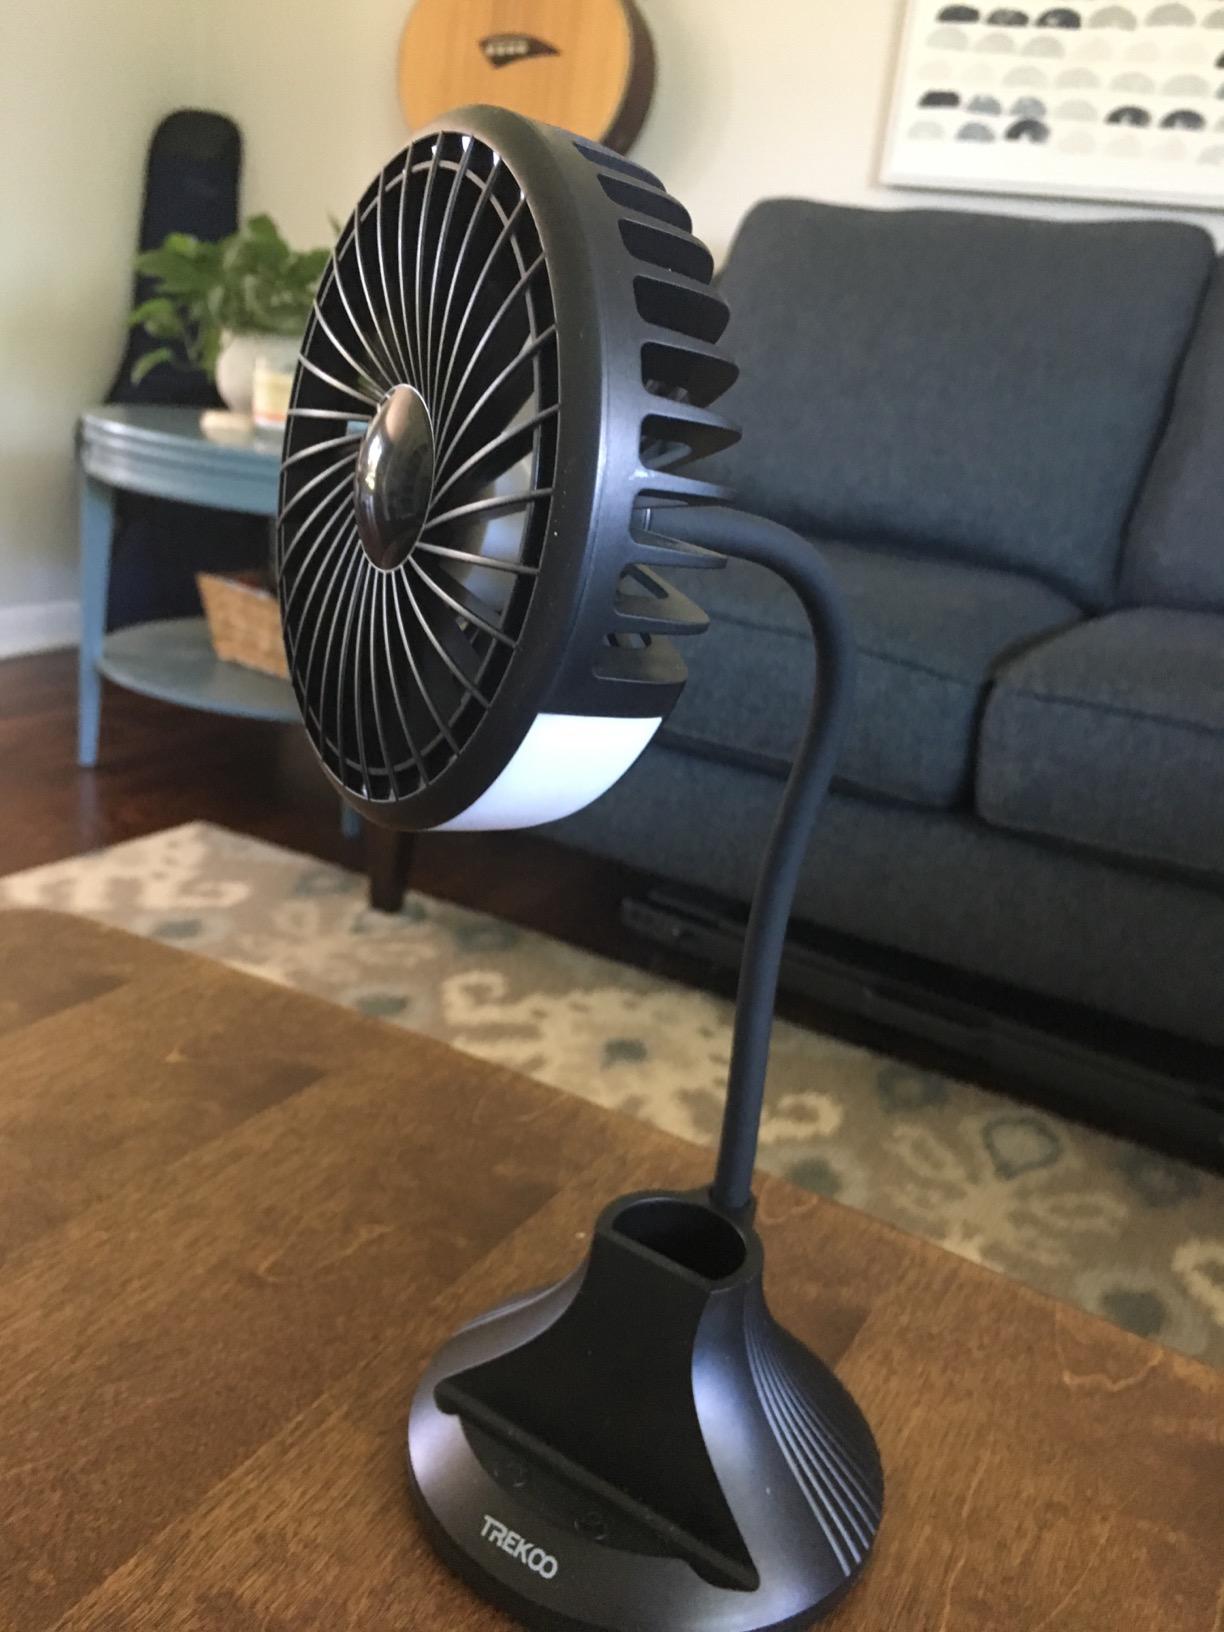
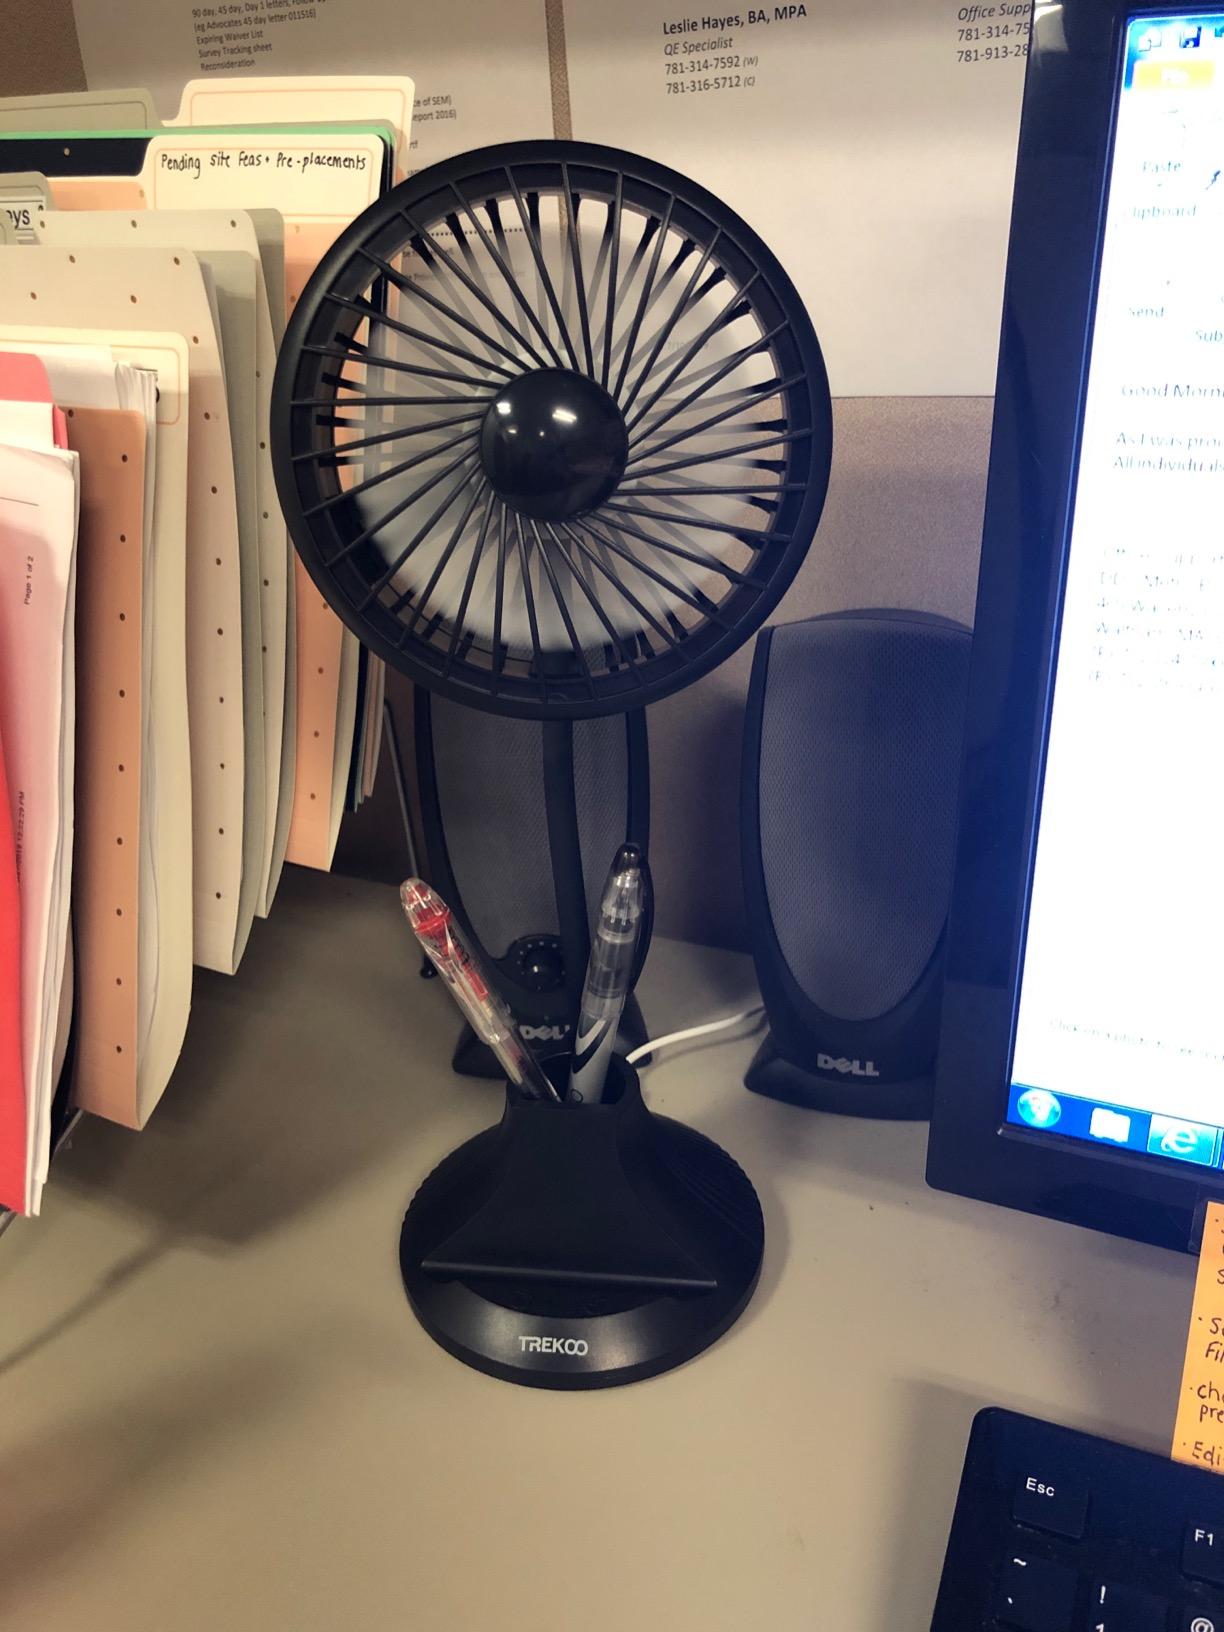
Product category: fan
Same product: yes